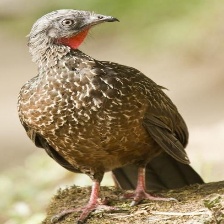
Species: BAND TAILED GUAN
Scientific name: PENELOPE ARGYROTIS